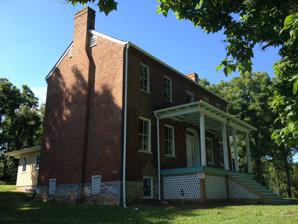
Building: Chapel Hill (Lexington, Virginia)
Country: United States of America
Year built: 1842
Historic house in Virginia, United States United States historic place Chapel Hill U.S. National Register of Historic Places Virginia Landmarks Register Show map of Virginia Show map of the United States Location 68 Charming Ln., near Lexington, Virginia Coordinates 37°43′14″N 79°24′42″W / 37.72056°N 79.41167°W / 37.72056; -79.41167 Area 2.3 acres (0.93 ha) Built c. 1842 ( 1842 ) , c. 1910 Architectural style Federal NRHP reference No. 11000350 VLR No. 081-0521 Significant dates Added to NRHP June 8, 2011 Designated VLR March 17, 2011 Chapel Hill is a historic home located near Lexington , Rockbridge County, Virginia . It was built about 1842, and is a two-story, Federal style brick dwelling. It has a lower two-story rear wing with a brick first story and weatherboard-sided second story add about 1910.  It features a molded cyma recta brick cornices below a metal sheathed side-gable roof.  It has highly unusual vernacular mantels and a stone chimney from a former outbuilding. It was listed on the National Register of Historic Places in 2011. References